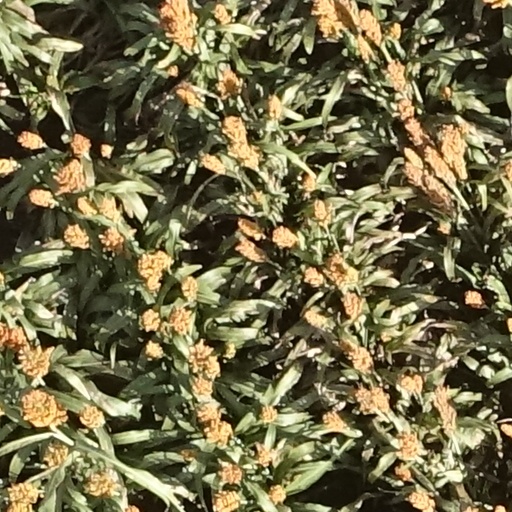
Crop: sorghum